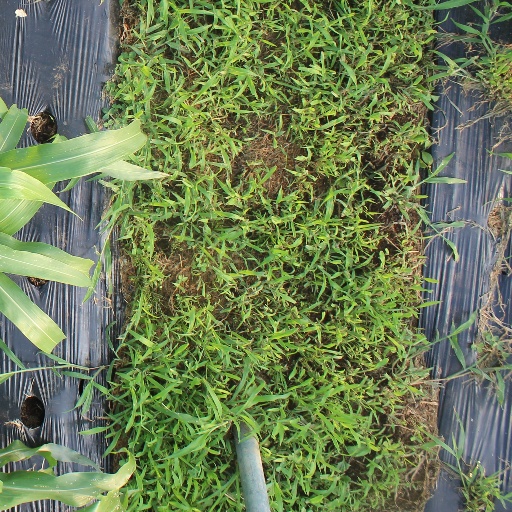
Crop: sorghum